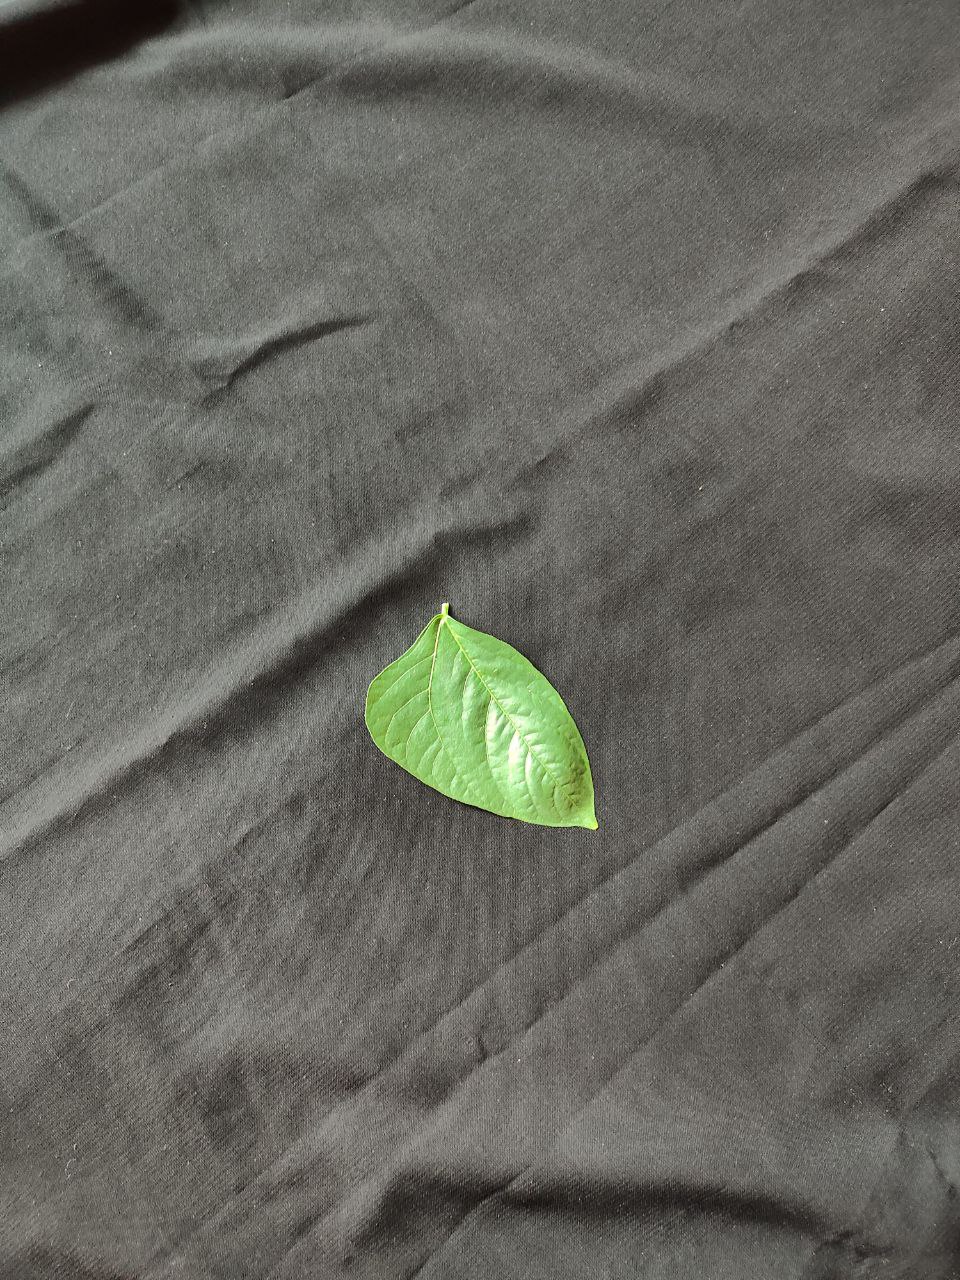
Crop: cowpea
Leaf condition: Fresh Leaf